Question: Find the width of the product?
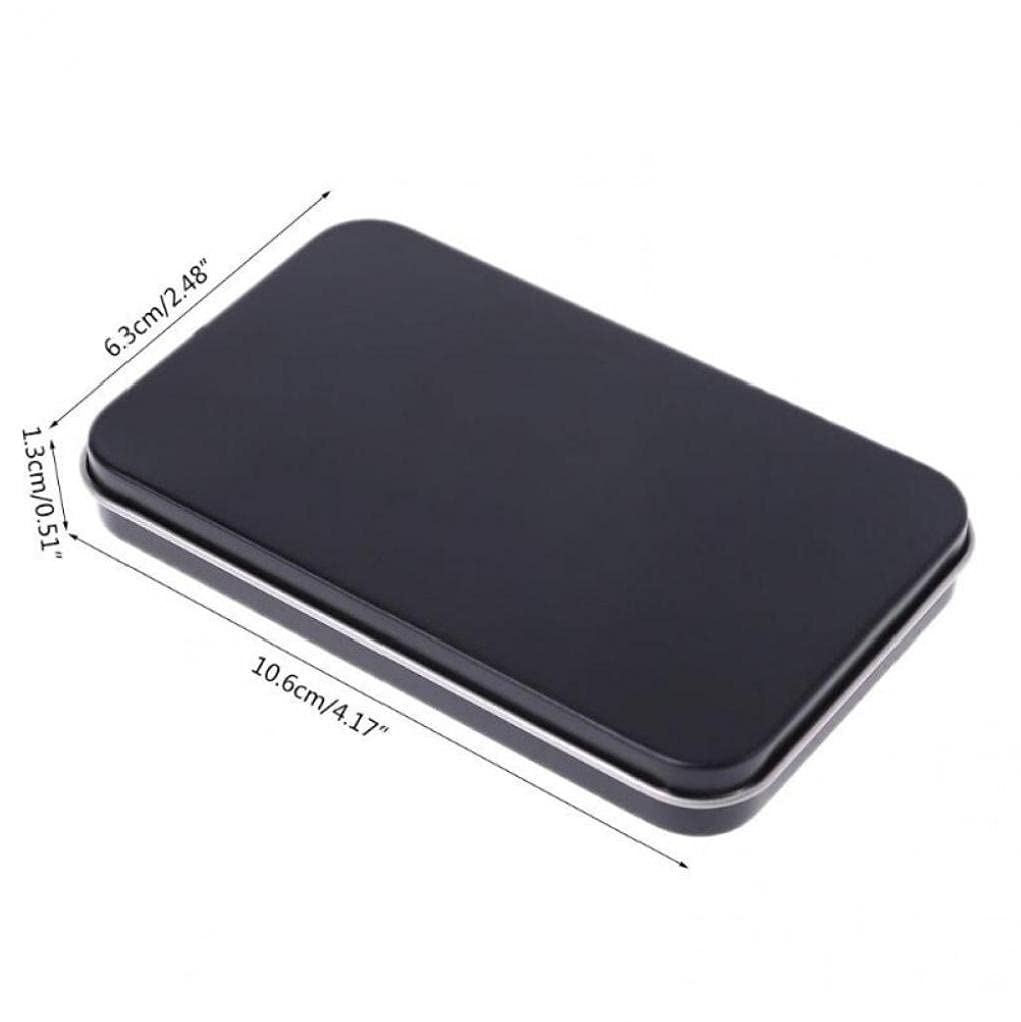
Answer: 6.3 centimetre